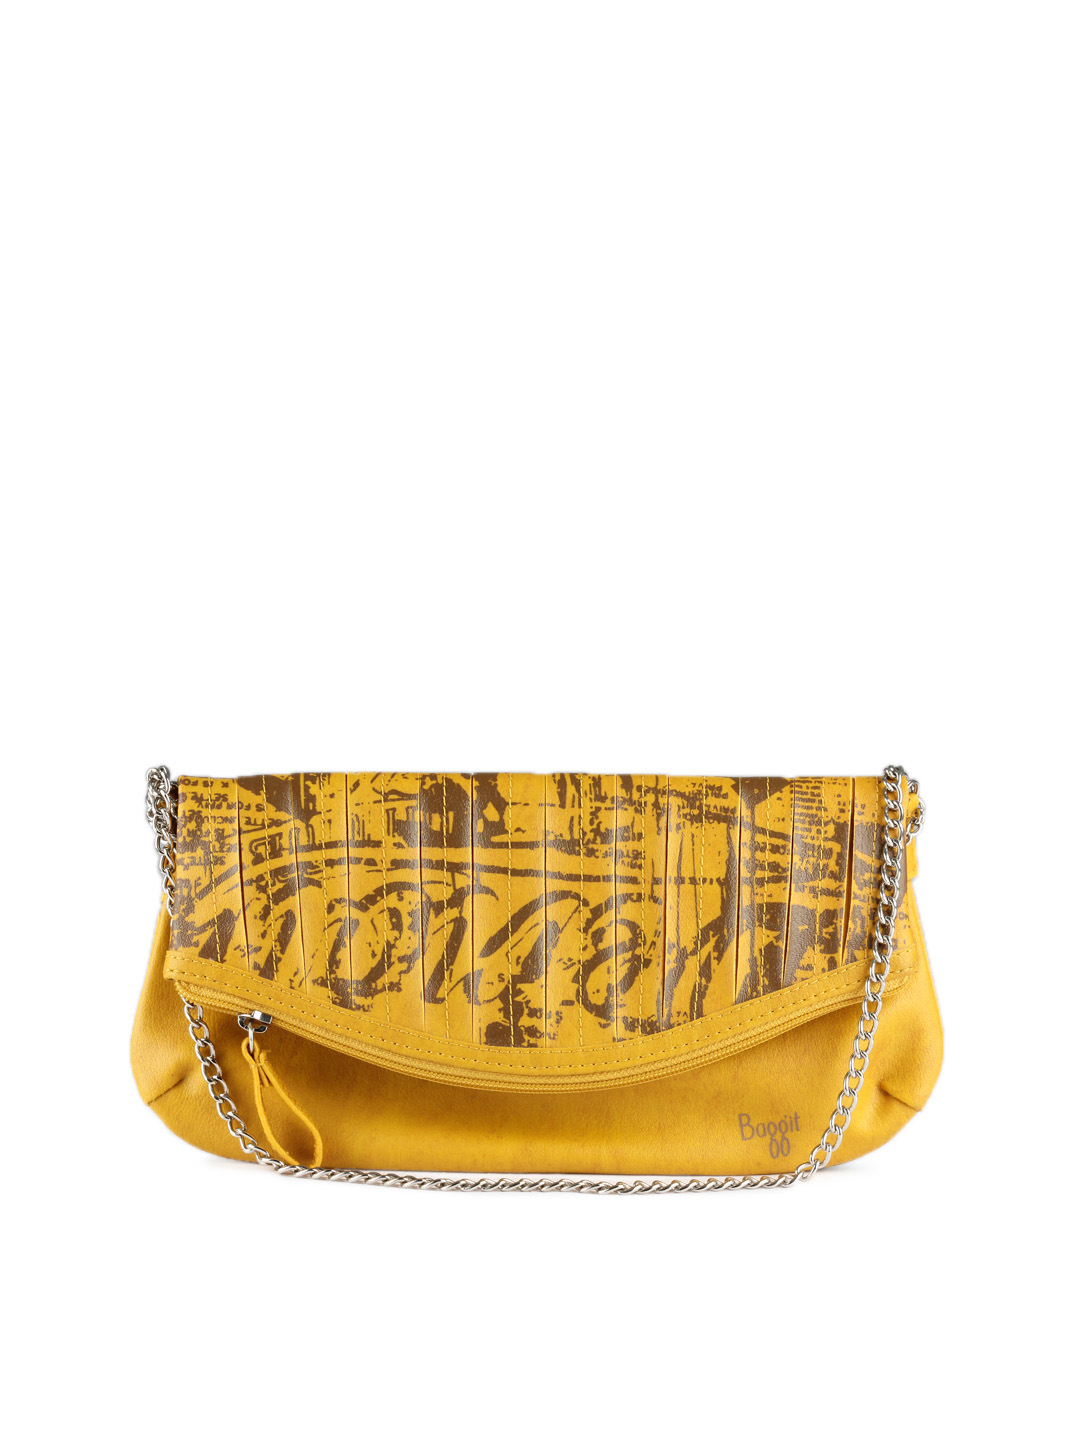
Baggit Women Mustard Challo Moly Purse
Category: Accessories / Bags / Clutches
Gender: Women
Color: Mustard
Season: Summer 2012
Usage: Casual